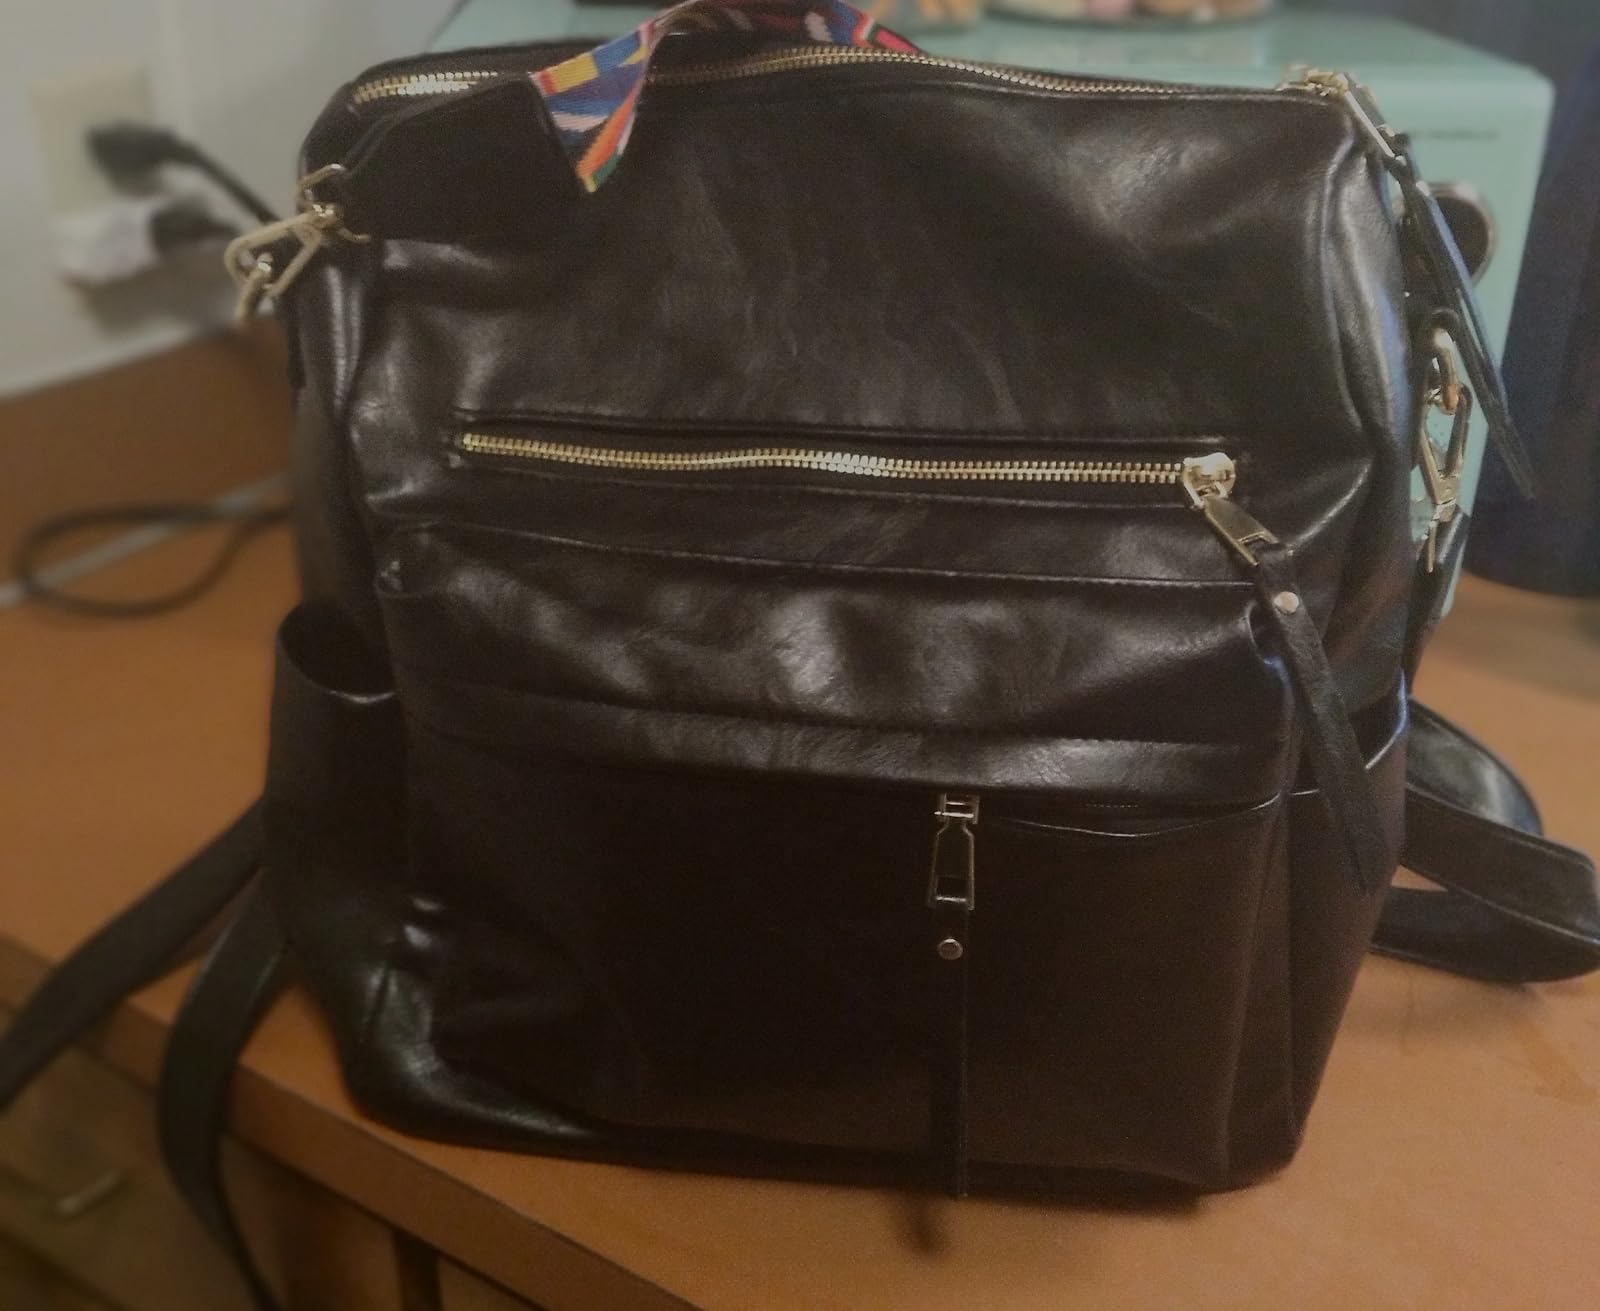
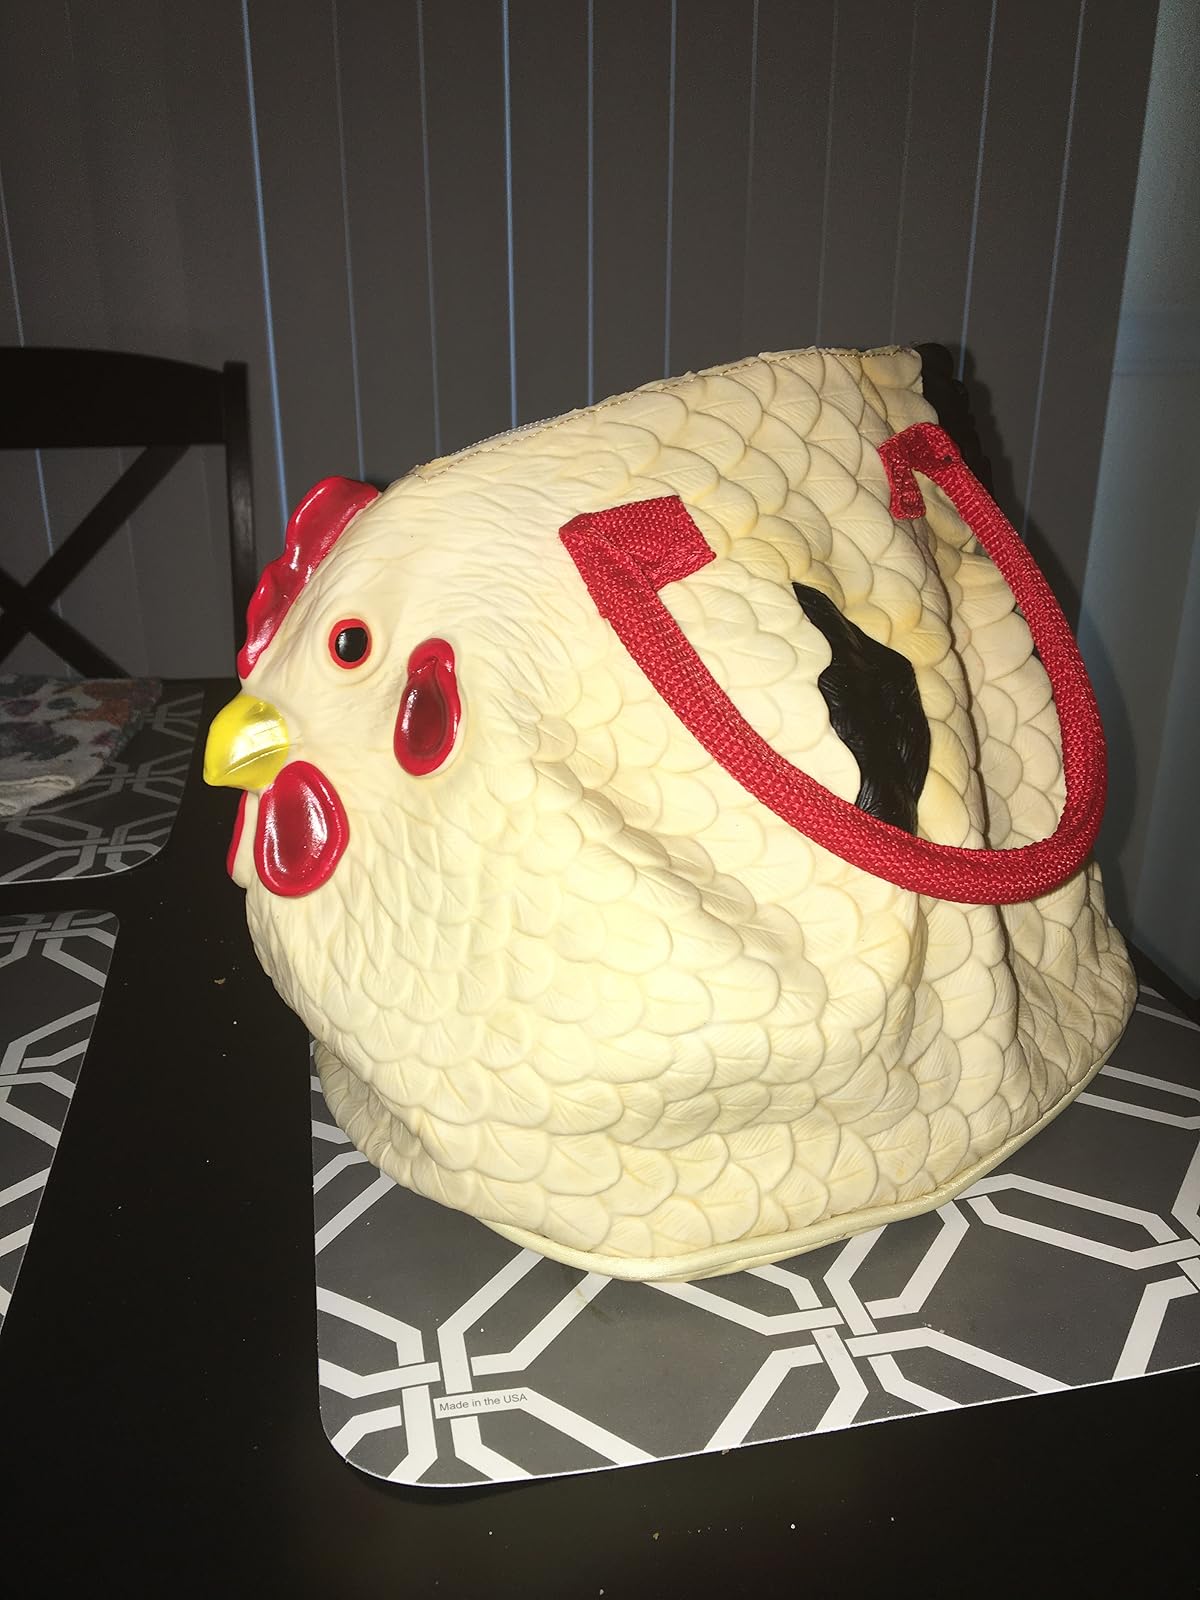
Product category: accessories_handbag
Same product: no